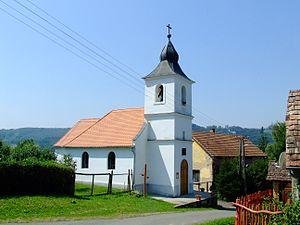
Husztót est un village et une commune du comitat de Baranya en Hongrie.
L'Église catholique en Hongrie, parfois nommée improprement Église catholique hongroise, est la première confession en Hongrie, avec 54,5 % de la population selon le recensement de 2001, dont 2,6 % catholiques de rite byzantin. L'Église catholique est une union d'églises locales, ou diocèses, en étroite communion avec le pape. Le catholicisme en Hongrie n'est donc pas organisé comme une église nationale soumise à une juridiction nationale, mais un groupe de diocèses au sein de l'« Église universelle ». Il existe une instance de concertation entre les évêques des différents diocèses hongrois : la conférence des évêques catholiques de Hongrie présidée par Péter Erdő.